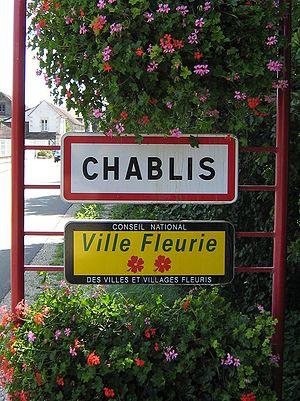
Chablis est une commune française située dans le département de l'Yonne en région Bourgogne-Franche-Comté.